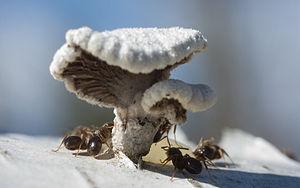
Des fourmis rousses européennes (Formica polyctena) autour d'un carpophore de Schizophyllum commune, poussant sur un tronc de bouleau mort.
Schizophyllum commune est une espèce de petits champignons blancs, au chapeau caractéristique, de la famille des Schizophyllacées dans ordre des Agaricales, que l'on trouve sur le bois mort. Cette espèce, ou complexe d'espèces, ubiquiste, responsable de la pourriture rouge et agent pathogène, fait l'objet de nombreuses études scientifiques et applications biotechnologiques.